Aiglun, Alpes-de-Haute-Provence

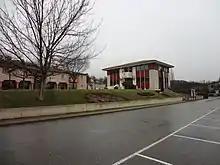
The modern Town Hall at Aiglun

The mayoral election was an innovation of the French Revolution of 1789. From 1790 to 1795, mayors were elected by suffrage for 2 years. From 1795 to 1800 there was no mayor, the town simply designated a municipal official who was delegated to the Municipality of the canton.